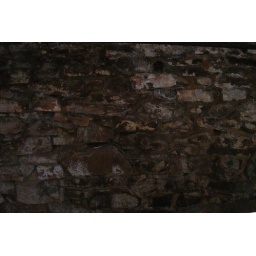
Its just another rock in the wall